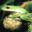
Label: frog